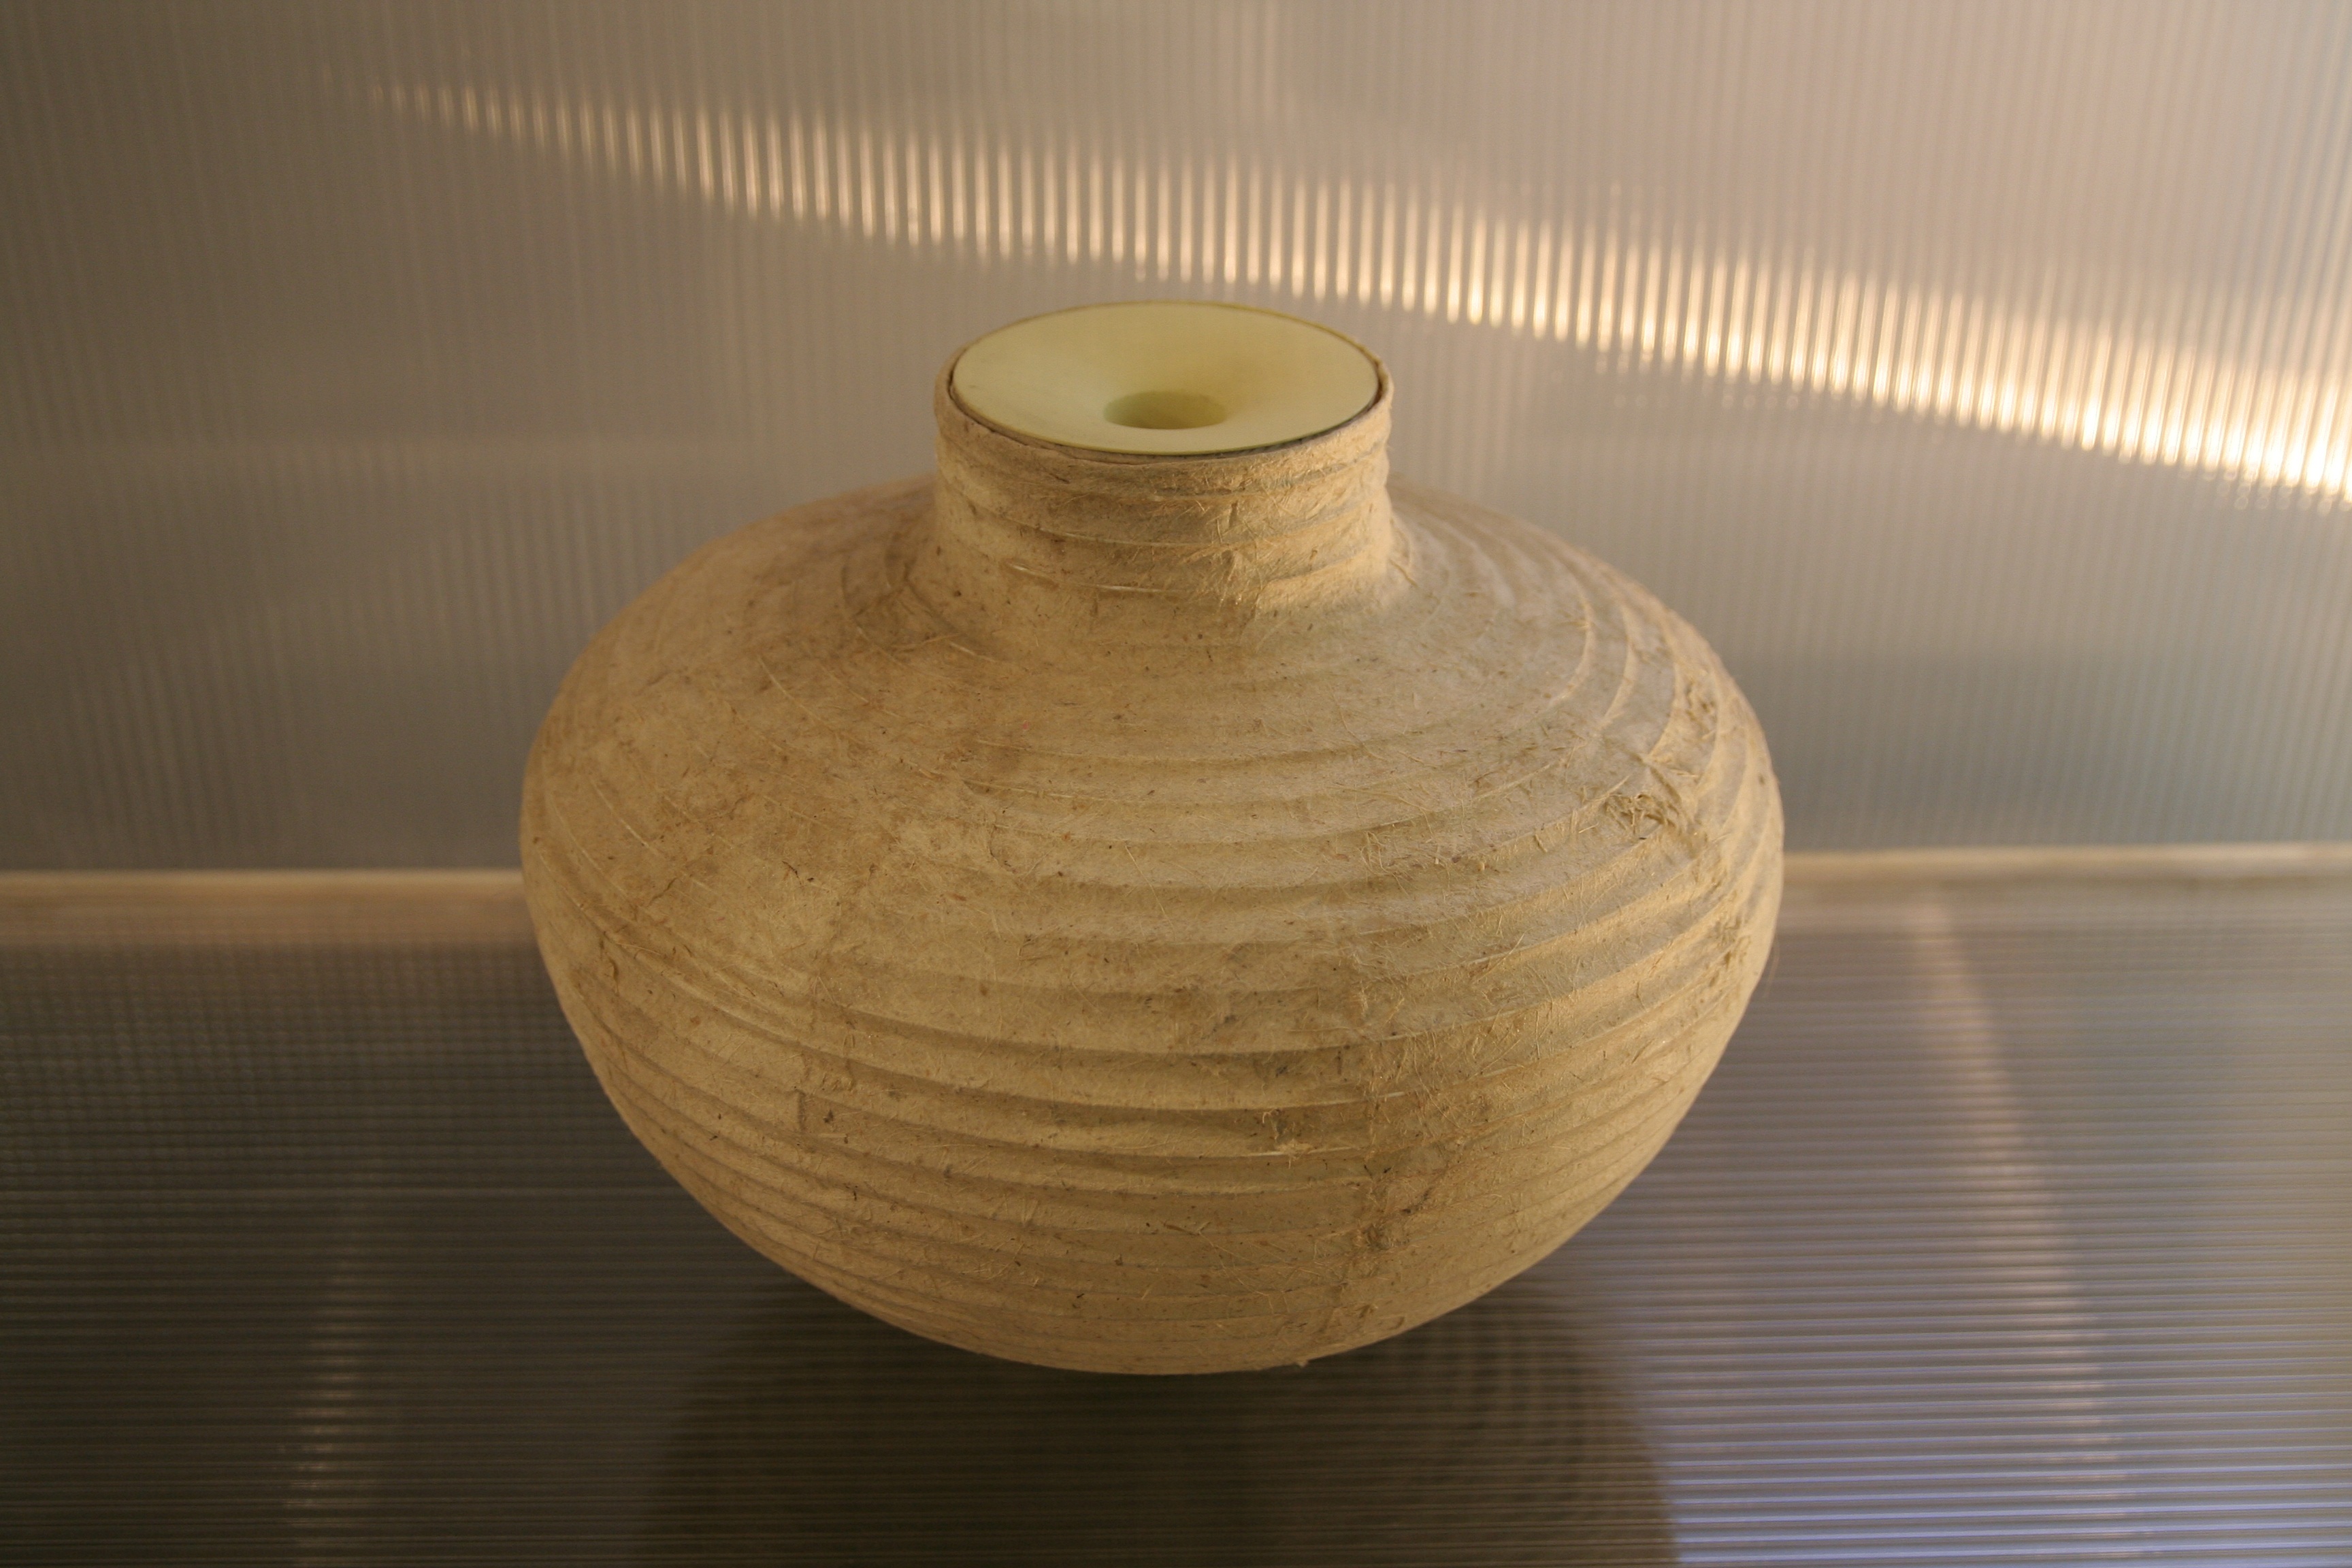
wood, vase, ceramic, pottery, lighting, material, art, tao, ancient wind, brief description about